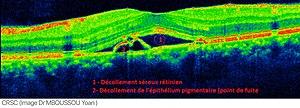
Central serous retinopathy
La choriorétinopathie séreuse centrale est une affection rétinienne entrainant des troubles de la vision, dont la lésion la plus caractéristique est le décollement séreux rétinien, une infiltration de liquide entre l'épithélium pigmentaire et les couches supérieures de la rétine.